Martti Suosalo

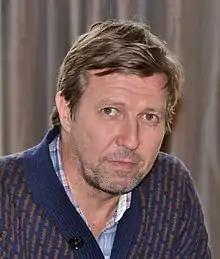
Suosalo in 2012

Suosalo was born in Oulu, and began his career in 1986 with an appearance in a TV series. He began to work as a regular actor on Finnish television but also appeared in several films in the early 1990s such as the 1994 film "Aapo" alongside actors such as Taisto Reimaluoto, Ulla Koivuranta and Kai Lehtinen.